Bayhorse, Idaho

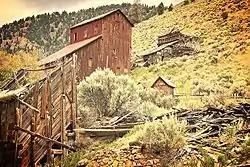

Bayhorse is a ghost town in Custer County, Idaho, United States, founded in 1877, though active development of the town did not begin until 1880. Bayhorse was once a thriving mining town, principally supported by large nearby silver deposit. In 1882, the town increased its smelting capabilities, producing $300,000 worth of silver over the course of the year. By 1885, the town had grown to 300 residents, supported by a mill, three stores, a hotel, a restaurant, a meat market, a lodging house, and five saloons. The same year, the town built a refinery, allowing the mining industry to issue silver bars and by 1900, the town had extracted over $10 million in total ores, including silver, lead, and copper.